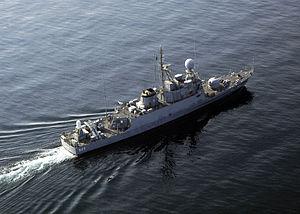
La Marine royale saoudienne est la force navale de l'Arabie saoudite.